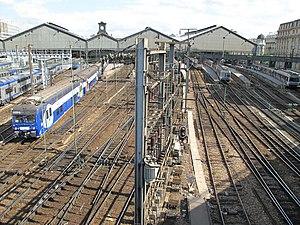
Les voies de la gare Saint-Lazare depuis la place de l'Europe.
Transilien est le nom du réseau de trains de banlieue de SNCF Voyageurs desservant principalement les gares d'Île-de-France. La zone couverte ne correspond pas exactement aux limites administratives de la région : les trains desservent aussi plusieurs gares situées en Normandie, dans les Hauts-de-France et en région Centre-Val de Loire. A contrario, quelques gares situées aux marges de la région ne sont pas desservies par le réseau, mais uniquement par les trains express régionaux des régions voisines. Il est l'héritier des trains de banlieue qui existaient depuis la fin du XIXᵉ siècle.